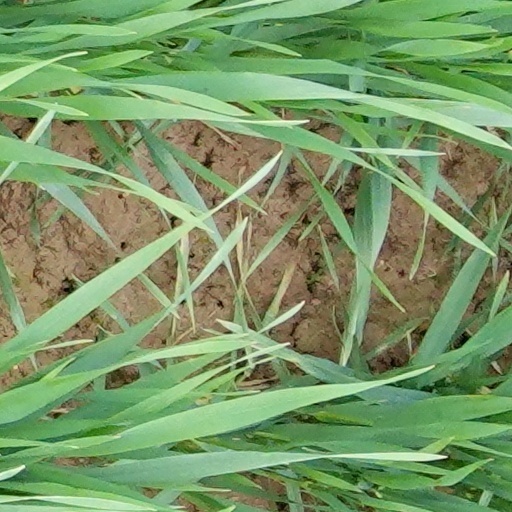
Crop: wheat